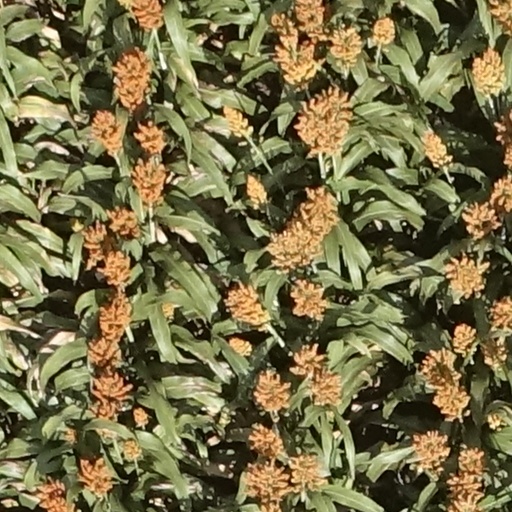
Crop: sorghum